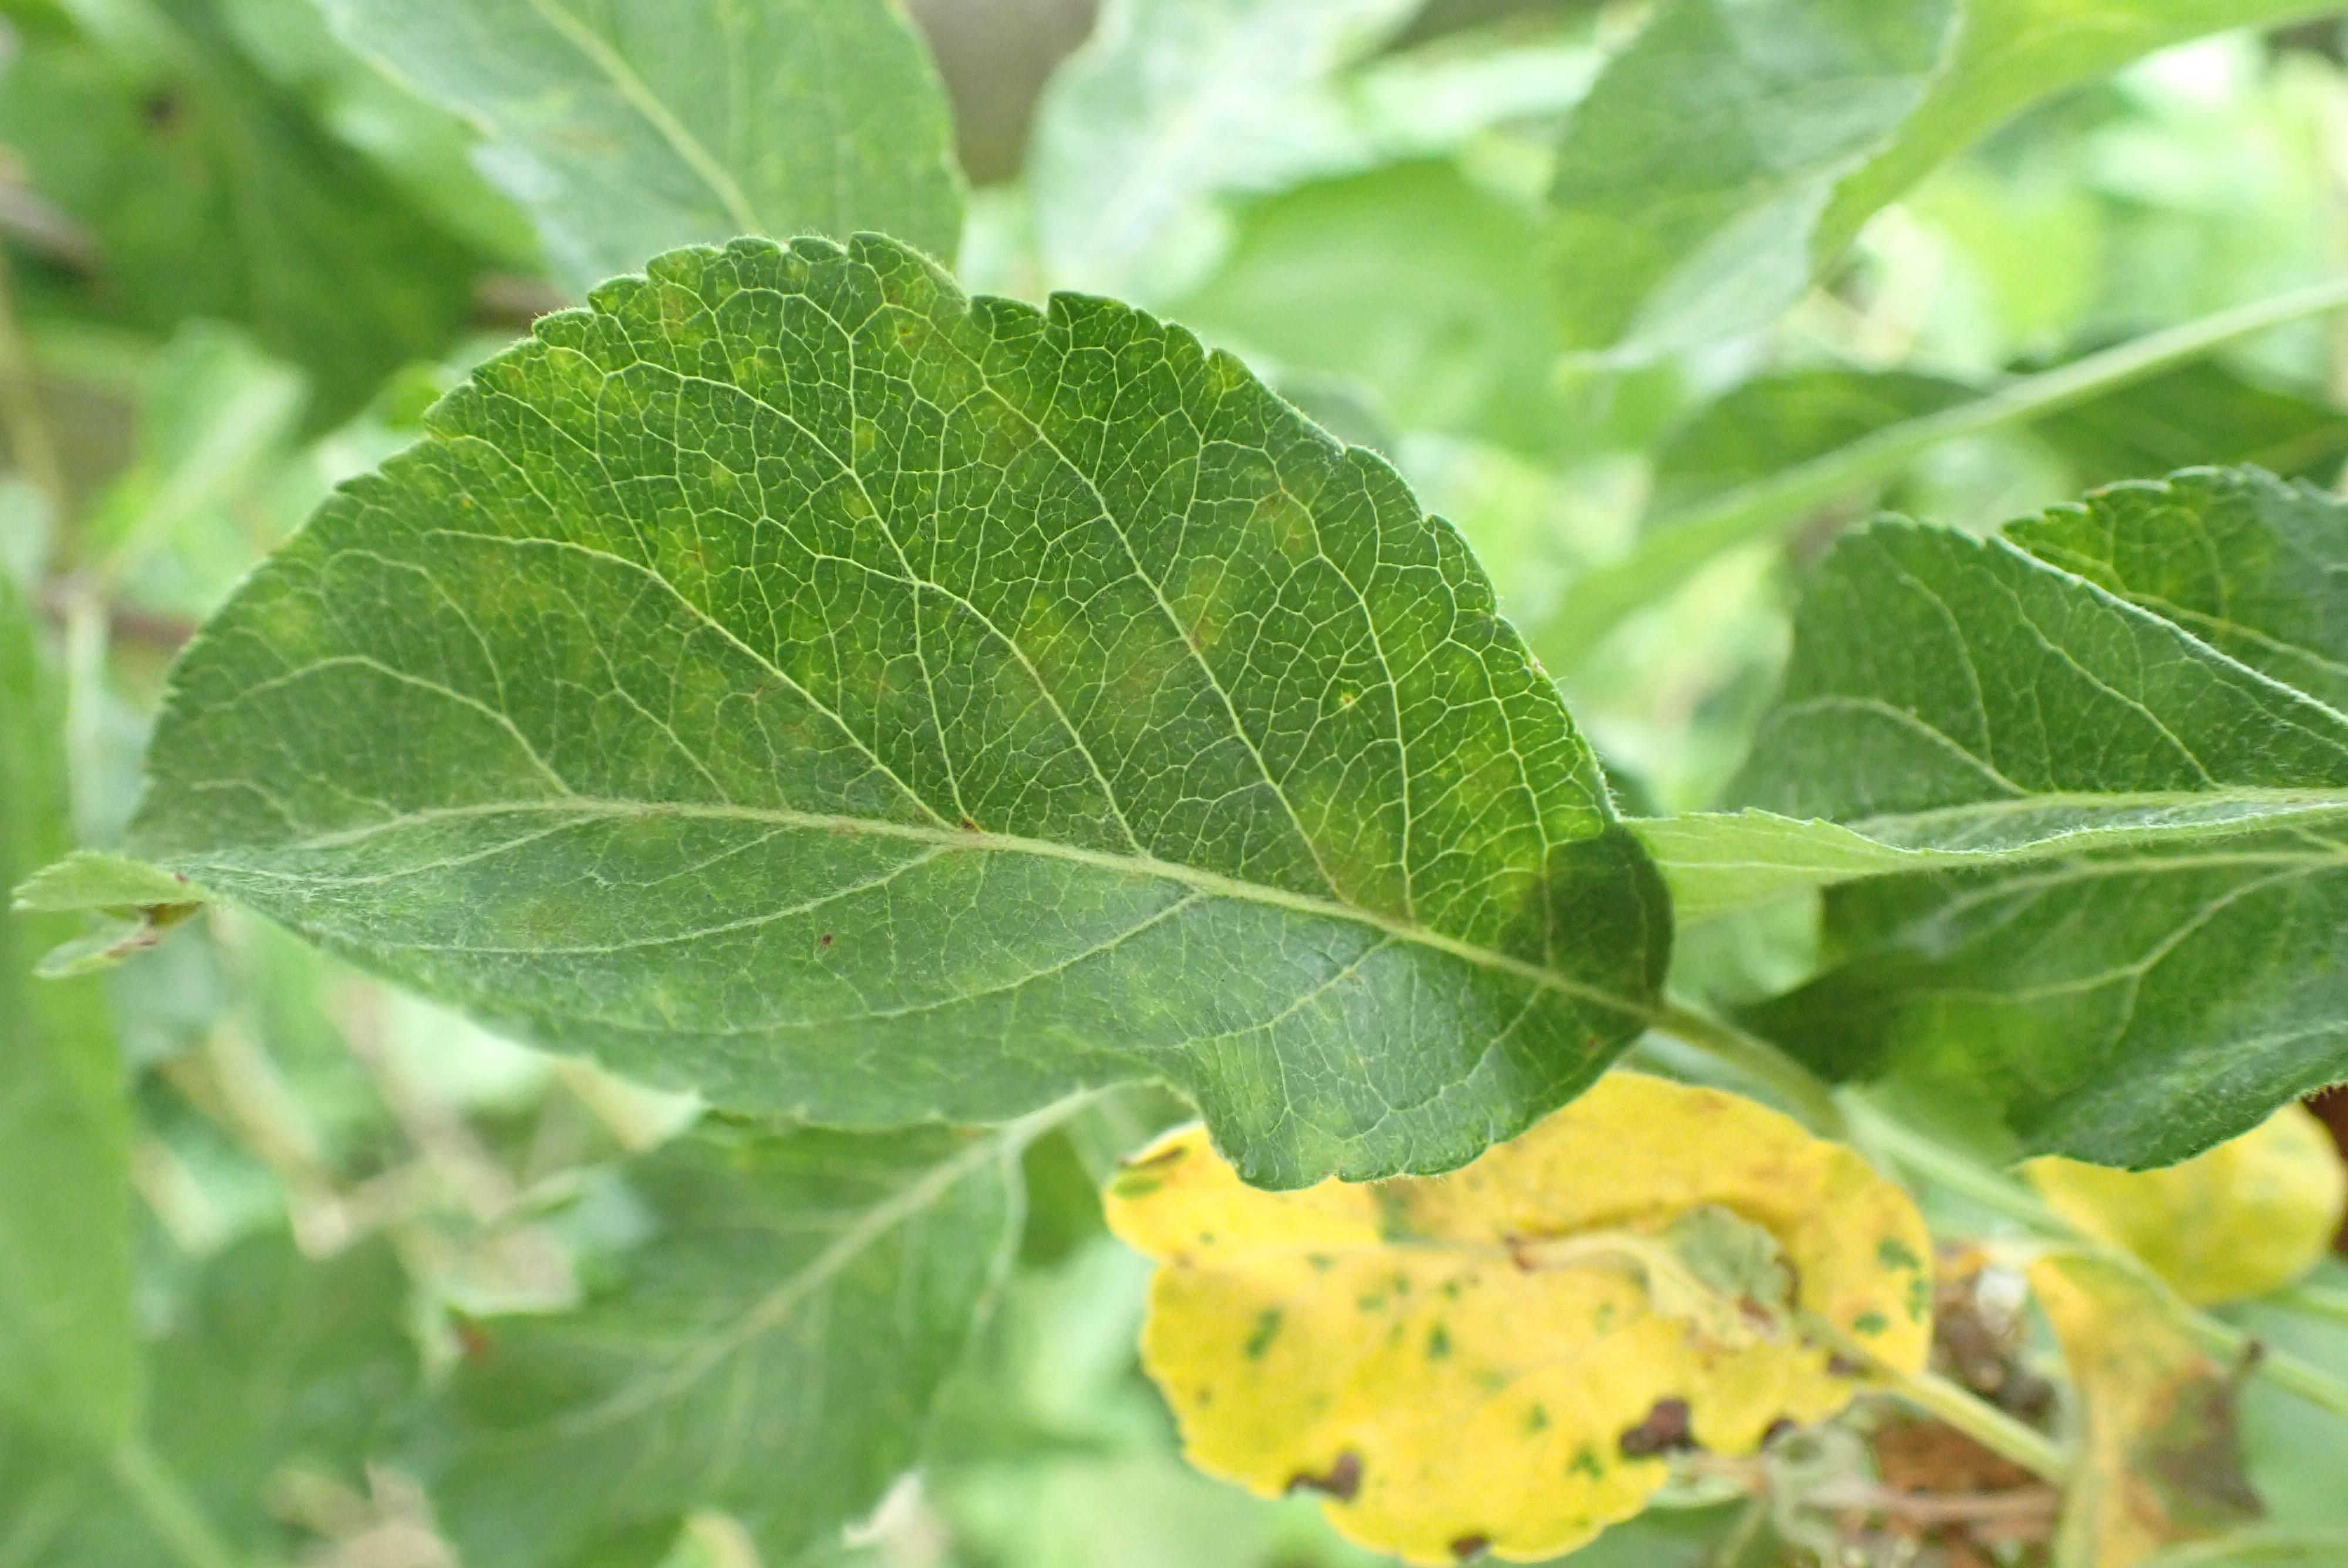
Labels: scab